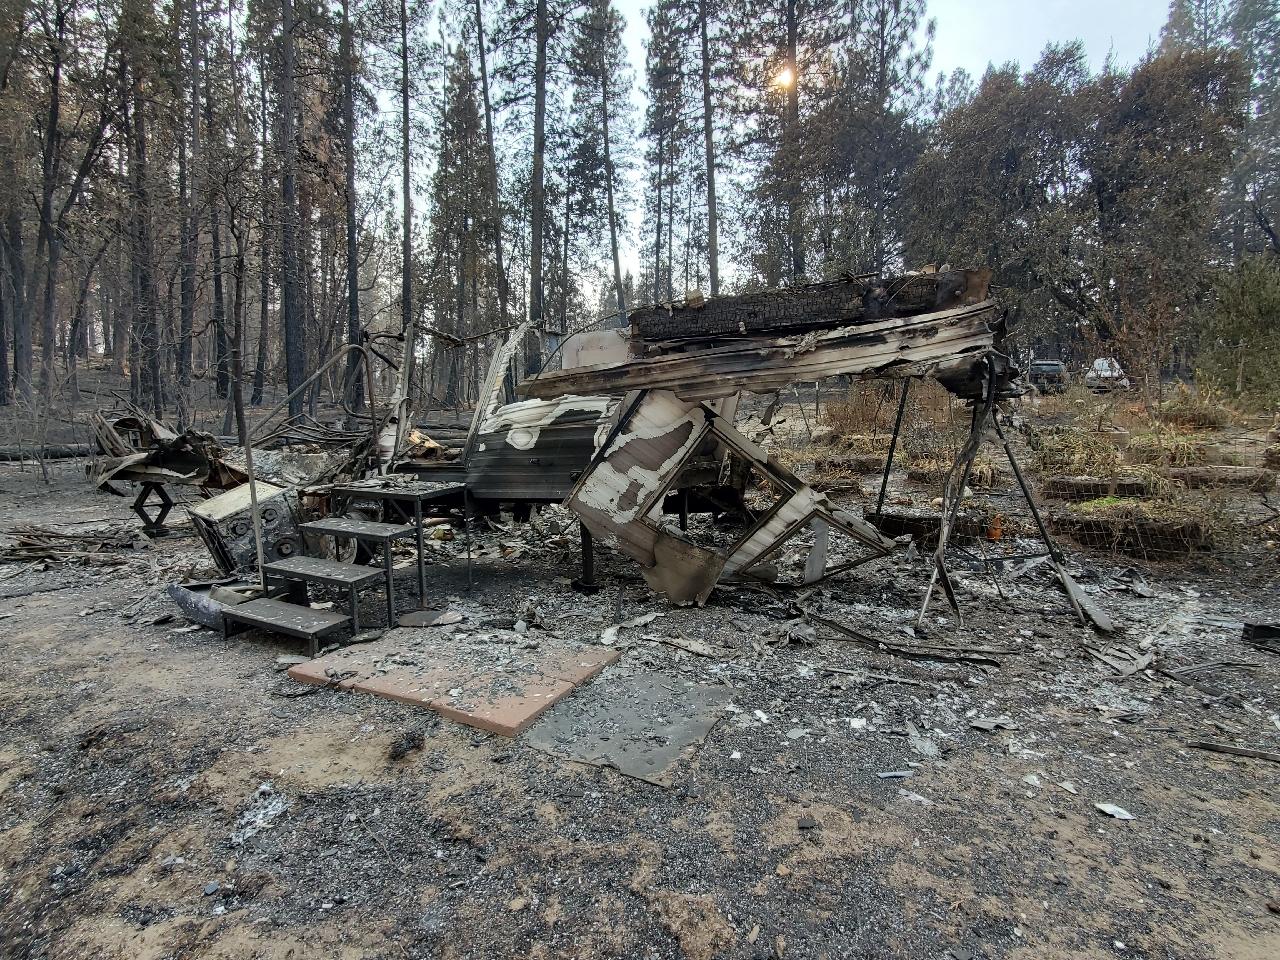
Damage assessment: destroyed